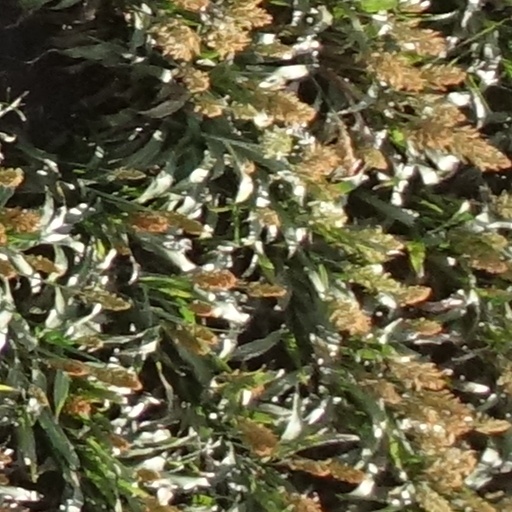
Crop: sorghum